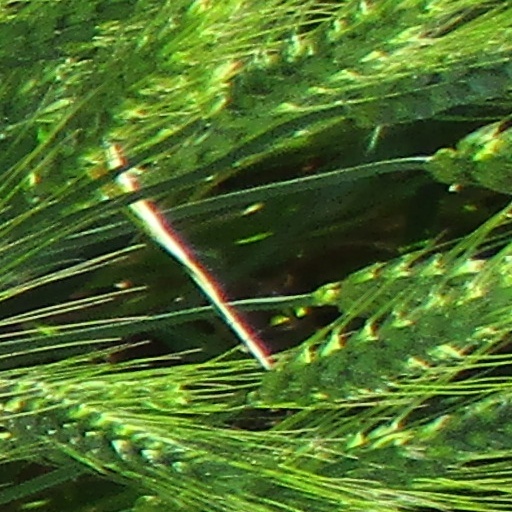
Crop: wheat